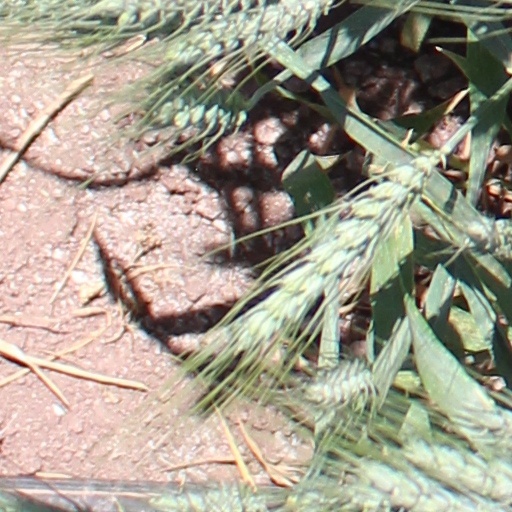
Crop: wheat